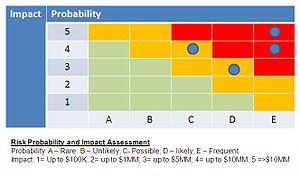
La gestion des risques, ou l'anglicisme, management du risque, est la discipline qui s'attache à identifier, évaluer et prioriser les risques relatifs aux activités d'une organisation, quelles que soient la nature ou l'origine de ces risques, pour les traiter méthodiquement de manière coordonnée et économique, de manière à réduire et contrôler la probabilité des événements redoutés, et réduire l'impact éventuel de ces événements. Pour la probabilité d’un danger, le magazine Pour la science suggère que les courbes de probabilité du danger suivent des courbes de loi d’extremum généralisée ou loi de valeurs extrêmes ; le magazine cite l’économie …